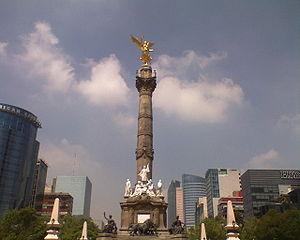
Au Mexique, le tourisme est une activité importante, aussi bien pour les Mexicains qui choisissent d'y passer leurs vacances, que pour les étrangers qui viennent y faire un séjour. Le Mexique est un pays de hauts plateaux enserrés entre deux chaînes montagneuses qui s’abaissent vers d’étroites plaines côtières à l’est et à l’ouest. Ces deux chaînes de montagnes se rejoignent au sud-est du pays où elles forment la Sierra Madre du sud. Au nord-ouest, la Basse-Californie est une longue et étroite péninsule qui s’étend sur 1,225 km et prolonge la Sierra Nevada américaine.